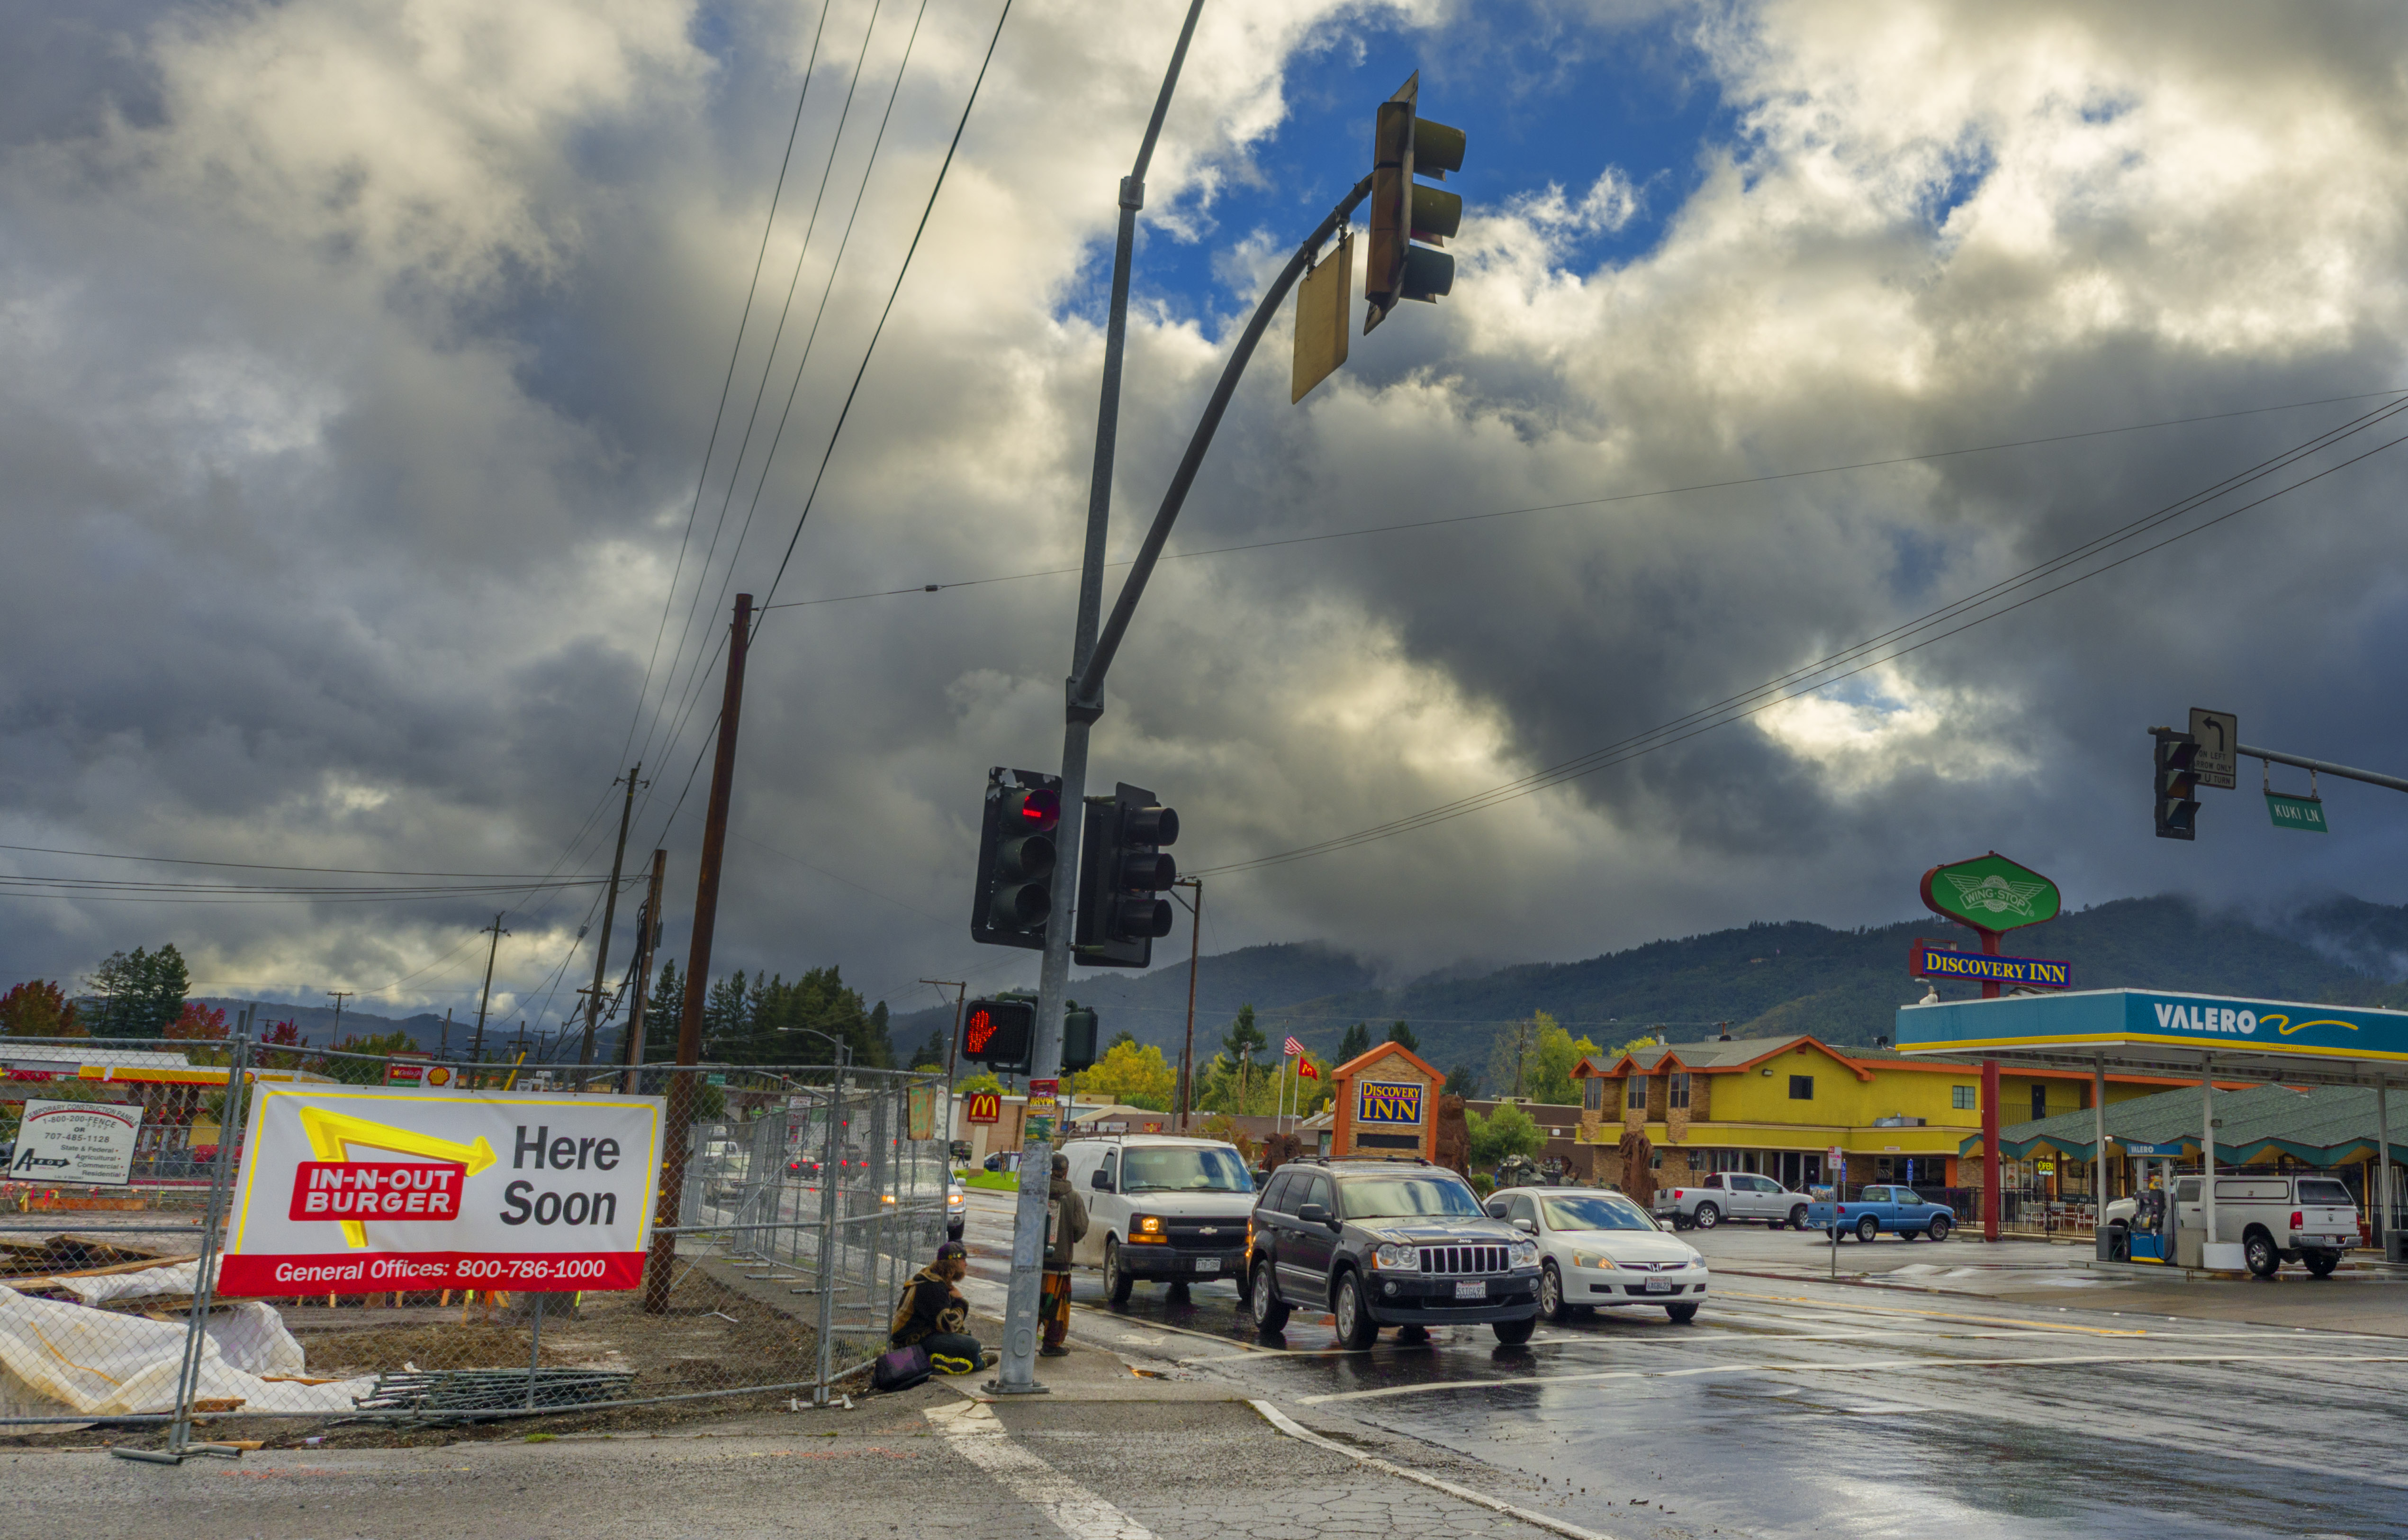
boardwalk, rain, clouds, nikond800, northstatestreet, ukiah, sigma12244556, kukilane, notanhdr, gentrification, innout